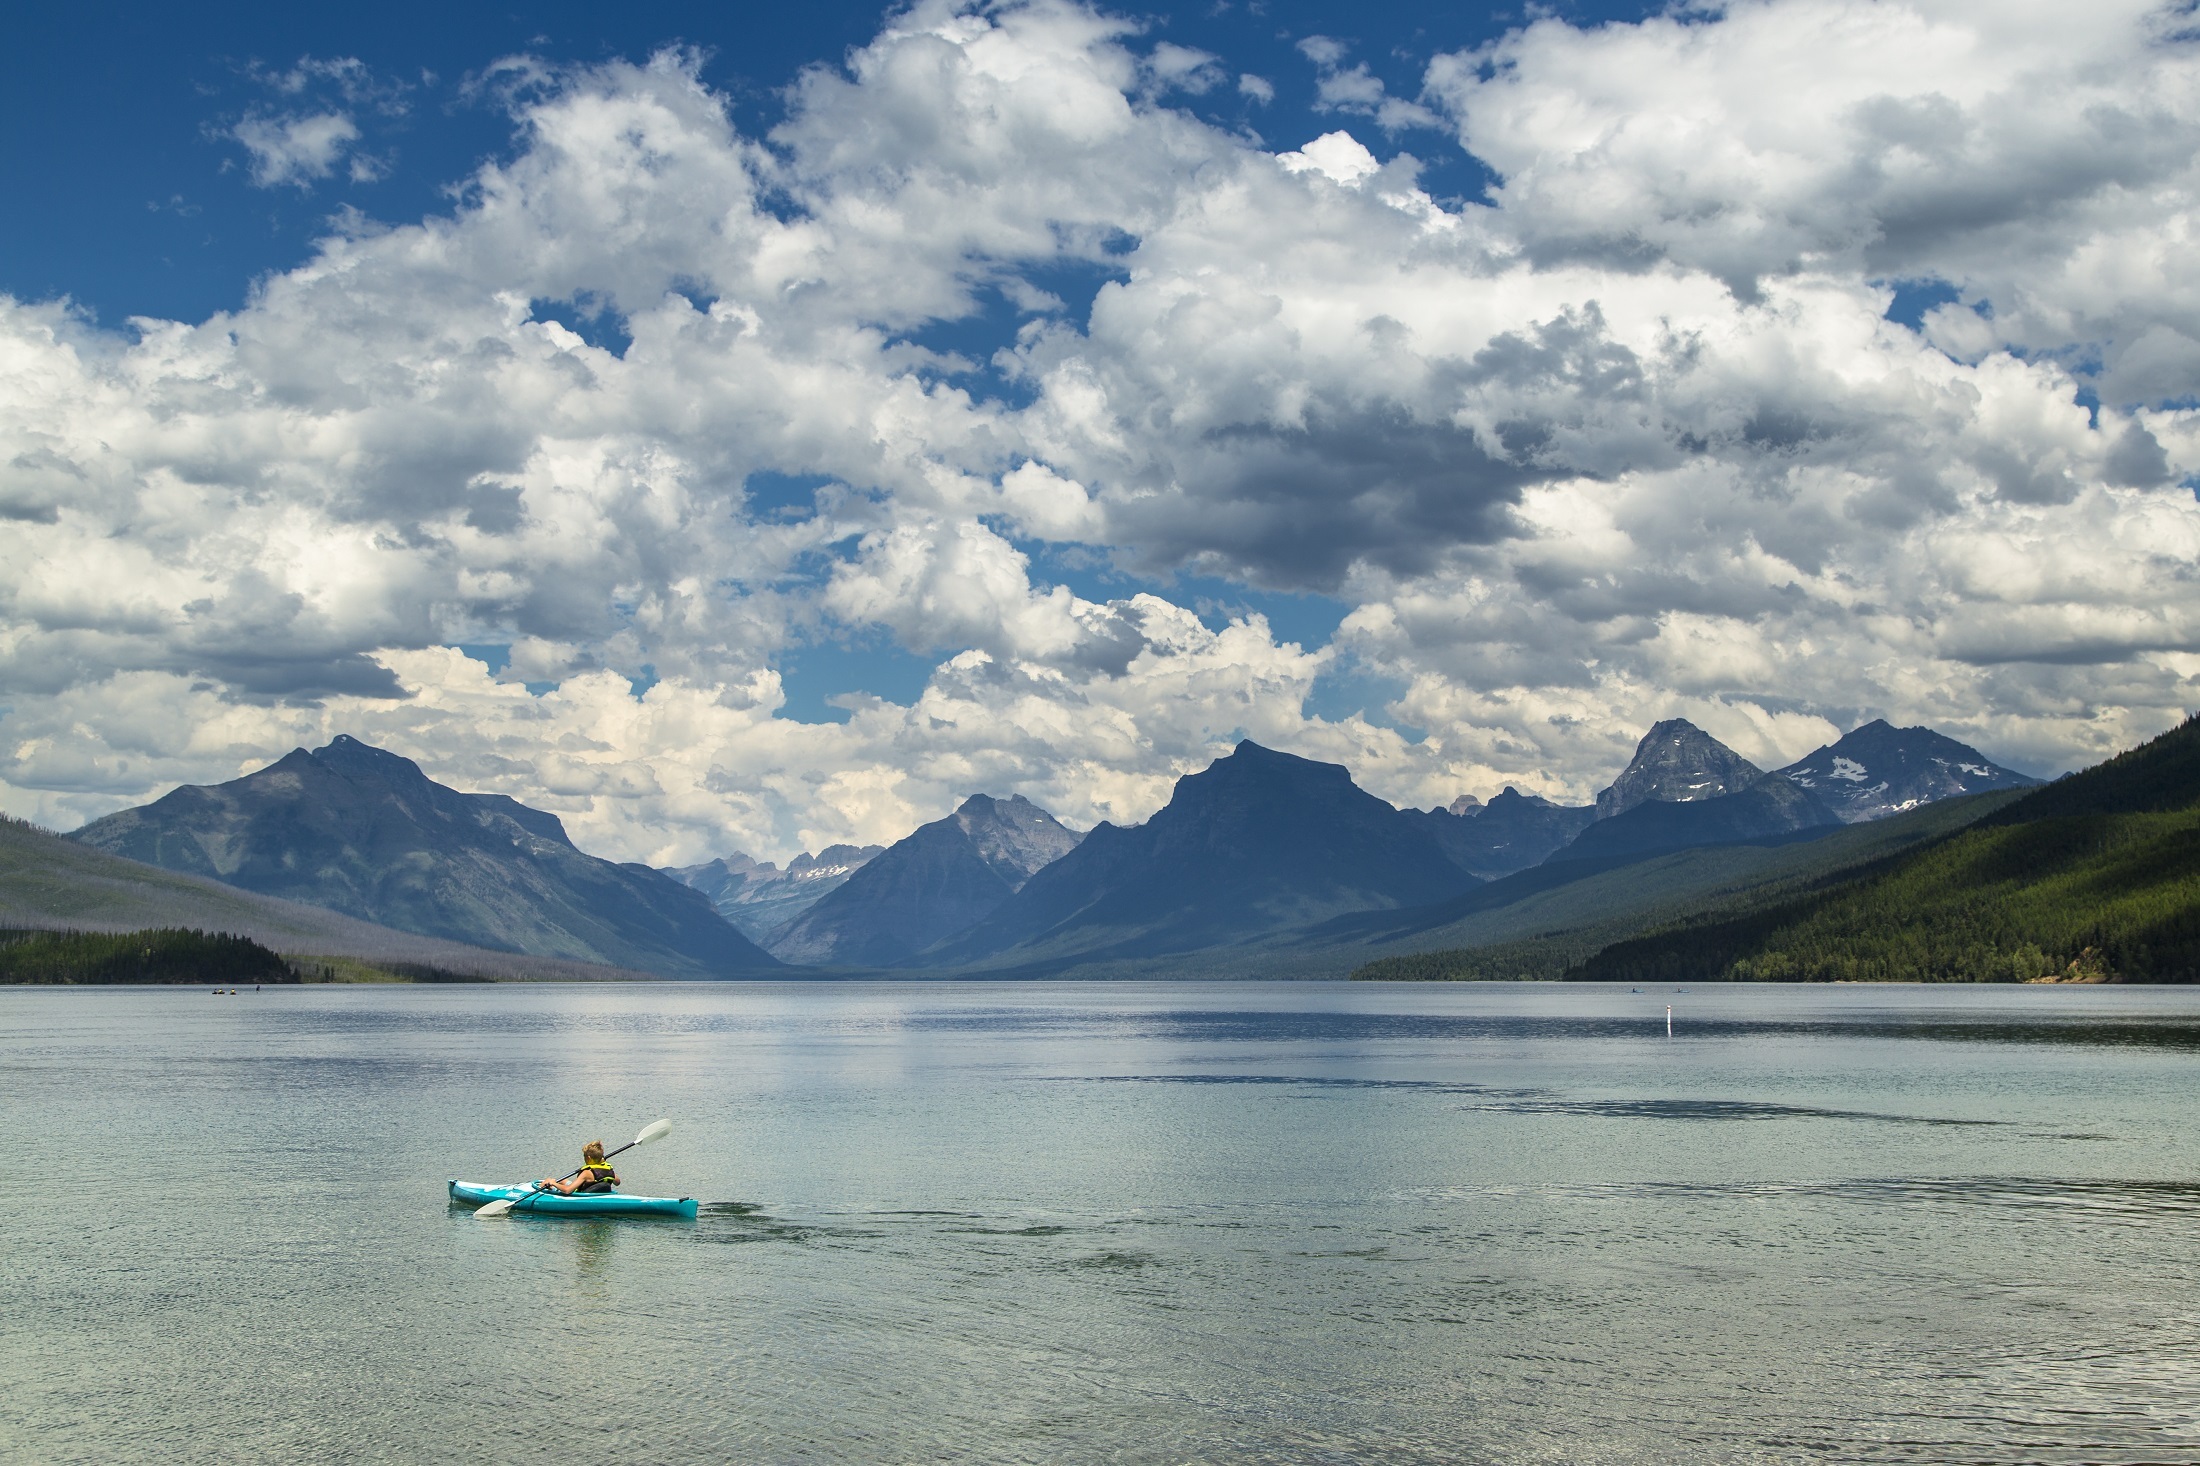
landscape, sea, water, mountain, cloud, boat, skyline, lake, peak, river, mountain range, recreation, paddle, reflection, vehicle, tranquil, peaceful, glacier, usa, calm, bay, fjord, reservoir, leisure, activity, clouds, fun, boating, mountains, oars, kayaking, loch, montana, glacier national park, lake mcdonald, landform, kayaker, geographical feature, glacial landform